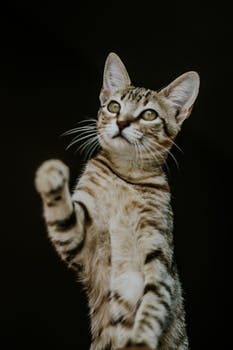
Label: No Watermark